Federico Borromeo

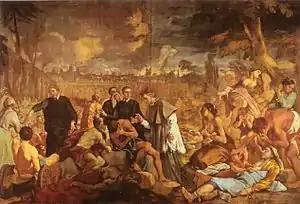
Luigi Pellegrini Scaramuccia, "Federico Borromeo visits the leper house during the Plague of 1630", Milan, Biblioteca Ambrosiana

Federico Borromeo was born in Milan as the second son of Giulio Cesare Borromeo, Count of Arona, and Margherita Trivulzio. The family was influential in both the secular and ecclesiastical spheres and Federico was cousin of Saint Charles Borromeo, the latter previous Archbishop of Milan and a leading figure during the Counter-Reformation.